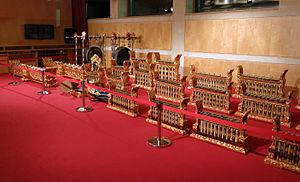
Le gamelan est un ensemble instrumental traditionnel caractéristique des musiques javanaise et sundanaise. Par extension, on utilise également le mot pour désigner l'orchestre balinais, qu'on appelle en fait gong.